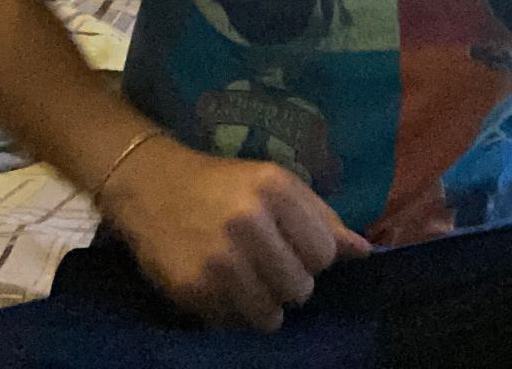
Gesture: no_gesture